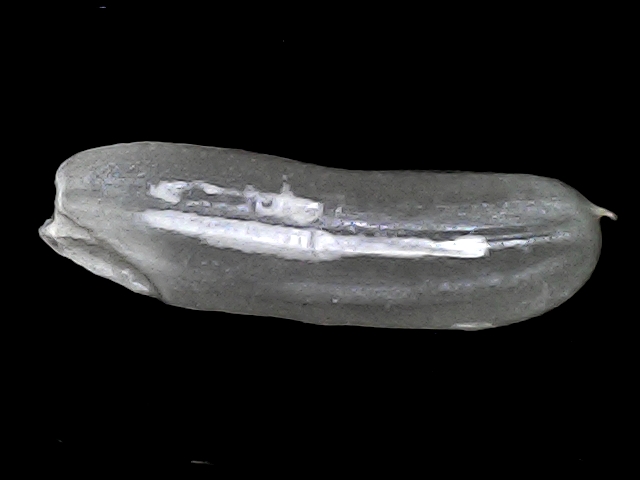
Rice variety: BRRI102